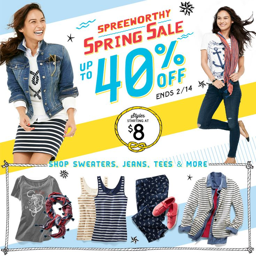
pair with dress shirt , sweater , and a denim jacket .